Transportation in New Jersey

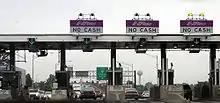
Variable signage and E-ZPass lanes at the Exit 8A Toll Gate of the New Jersey Turnpike.

The Interstate Highway System includes of New Jersey's expressways and carries 20 percent of all vehicle travel. Interstate 95, which traverses the full length of the East Coast, is the most heavily traveled roadway in the state. Turnpikes are not included in New Jersey's Interstate Highway network, except for the northern section of the New Jersey Turnpike.